Kaiserbahnhof Halbe

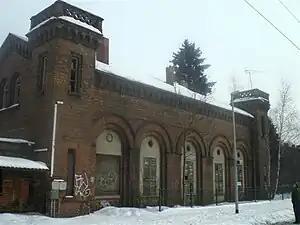
Kaiserbahnhof Halbe, January 2010

Kaiserbahnhof Halbe is a railway station located in Halbe, on the main line between Berlin, which begins at the Görlitzer railway station, to Cottbus in Brandenburg and on to Görlitz in Saxony. It was built during the reign of Kaiser Wilhelm I and used by his son Emperor Frederick III and his grandson Kaiser Wilhelm II between 1865 and 1912, when it as converted to offices and accommodation for railway workers. Having falling into disrepair in the 1990s it has now being restored to its 1865 state. Major works were completed in 2010, being the construction of a new roof and the restoration of two decorative towers at the north western and eastern corners of the building. In 2011, the first floor windows were repaired and all external brickwork repointed. In 2012, the ground floor windows and doors were restored with a start being made on the restoration of the large garden, to the south of the building. Since 2012 the restoration has been completed, with the 1865 building (the Altbau) having been fully restored. A new building to the north (the Neubau) has been built which is to house the kitchen, lavatories and ancillary facilities for the cafe's operation. The garden has been restored based on its 1865 design. The opening ceremony on 18 August 2019 was attended by Halbe's deputy mayor Michael Schnieke, the deputy New Zealand ambassador Alexandra Smithyman and guests which included more than 100 from New Zealand.